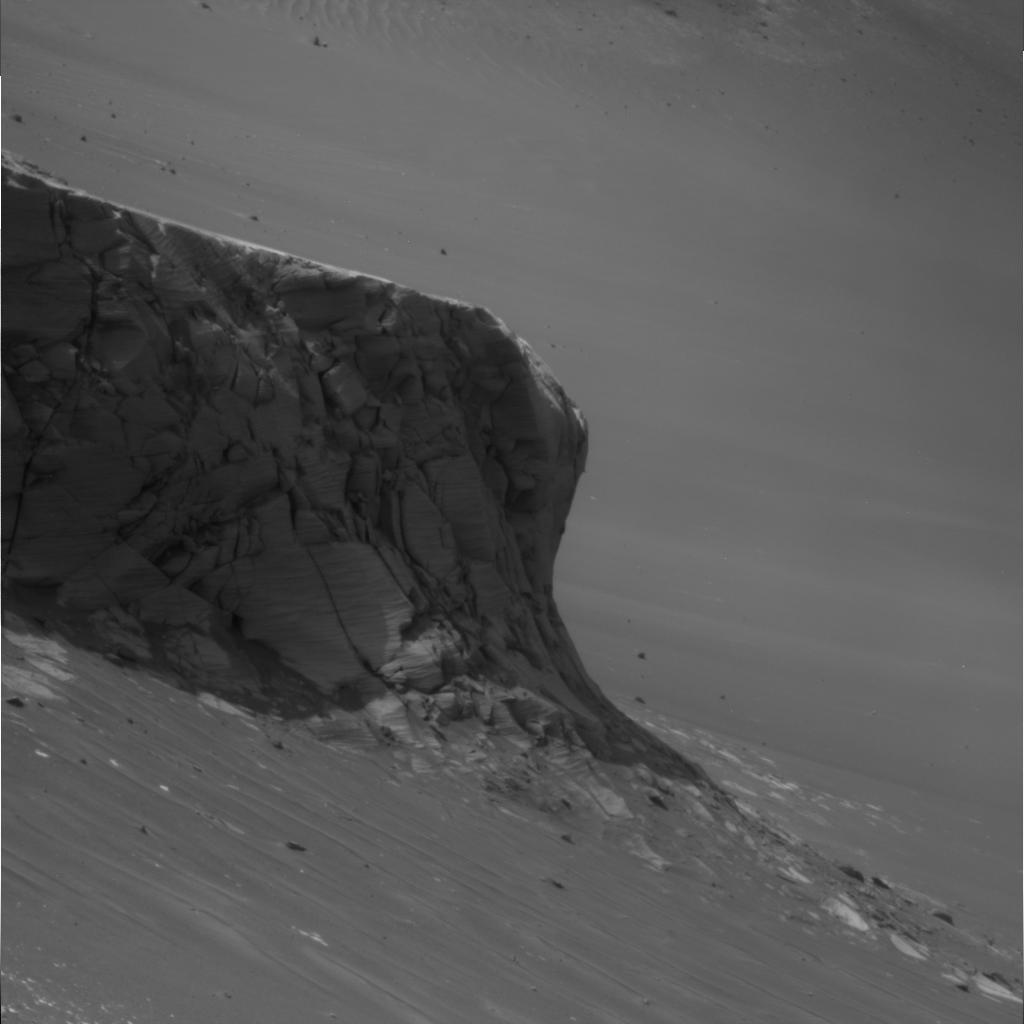
Surface features visible: Rock Outcrops, Rocks (Misc), Dunes/Ripples, Rock (Linear Features), Soil, Nearby Surface